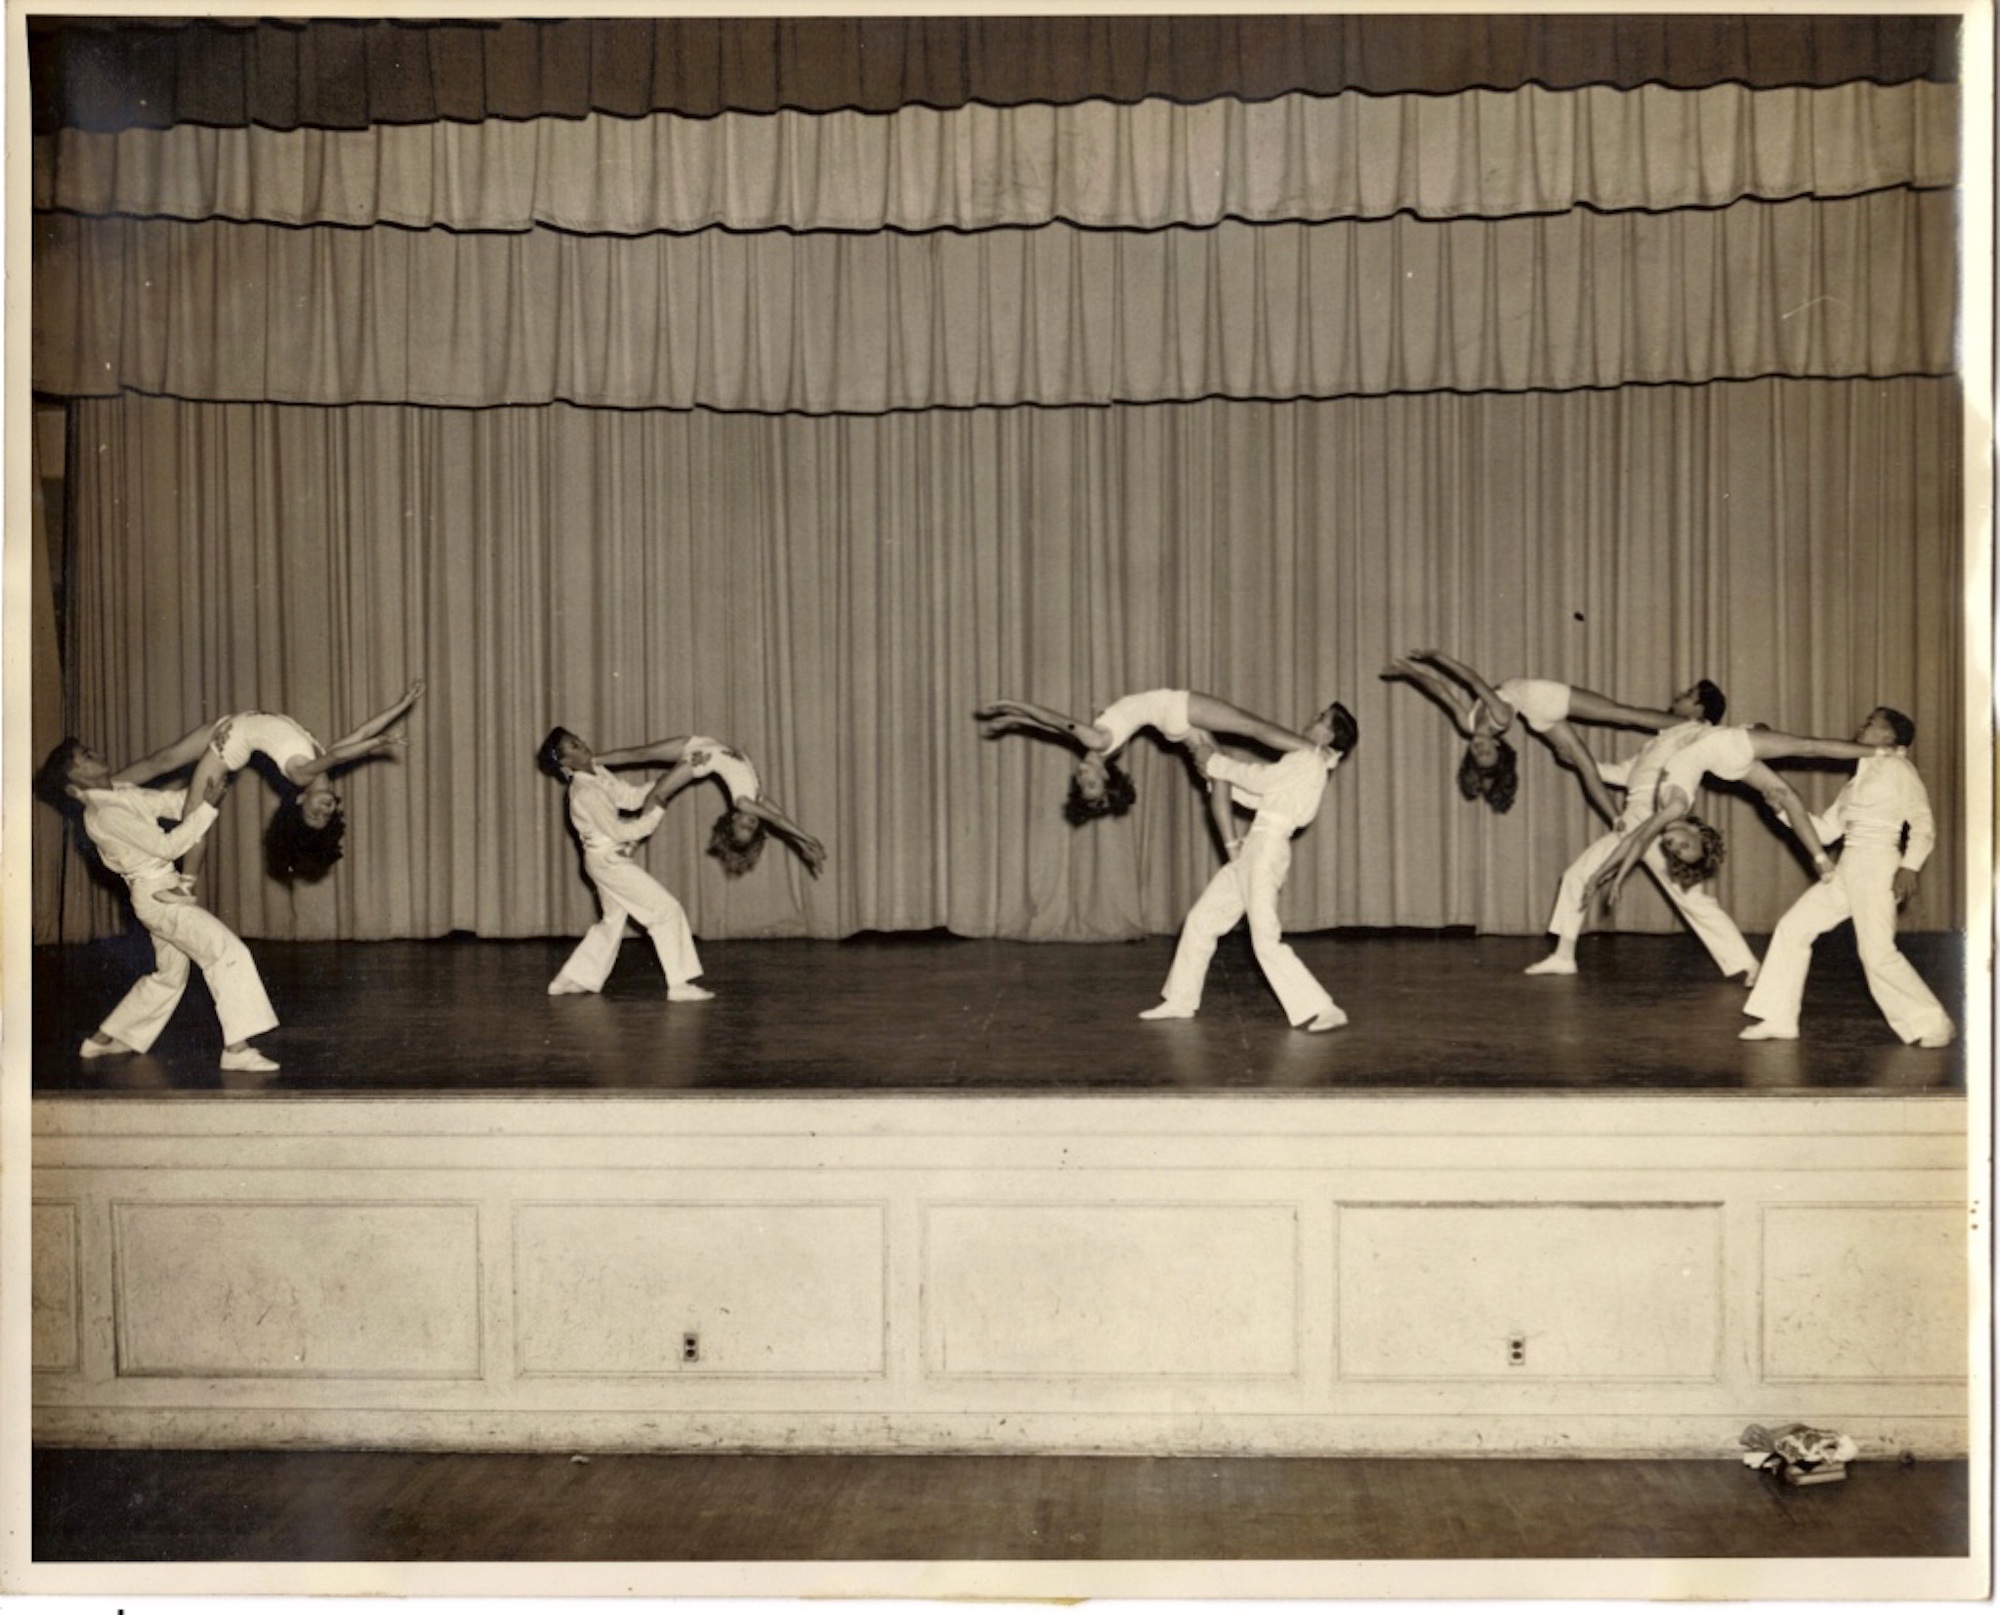
wood, art, girls, stage, performance, boys, curtains, acrobatics, costumes, adagio